Jerry Seinfeld

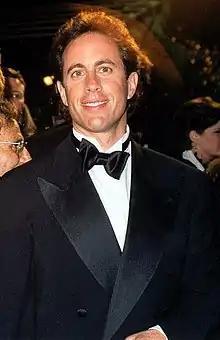

In 2004, Seinfeld appeared in two commercial webisodes promoting American Express, titled "The Adventures of Seinfeld & Superman". In these, Seinfeld appeared with a cartoon rendering of Superman, to whom reference was made in numerous episodes of "Seinfeld" as Seinfeld's hero, voiced by Patrick Warburton (character David Puddy on "Seinfeld"). The webisodes were directed by Barry Levinson and aired briefly on television. Seinfeld and "Superman" were also interviewed by Matt Lauer in a specially recorded interview for the "Today" show. On November 18, 2004, Seinfeld appeared at the National Museum of American History to donate the "puffy shirt" he wore in the "Seinfeld" episode of the same name. He also gave a speech when presenting the "puffy shirt," saying humorously that "This is the most embarrassing moment of my life." On May 13, 2006, Seinfeld had a cameo appearance on "Saturday Night Live" as host Julia Louis-Dreyfus' assassin. Louis-Dreyfus in her opening monologue mentioned the "Seinfeld curse." While talking about how ridiculous the "curse" was, a stage light suddenly fell next to her. The camera moved to a catwalk above the stage where Seinfeld was standing, holding a large pair of bolt cutters. He angrily muttered, "Damn it!" upset that it did not hit her. Louis-Dreyfus continued to say that she is indeed not cursed.